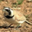
Label: bird